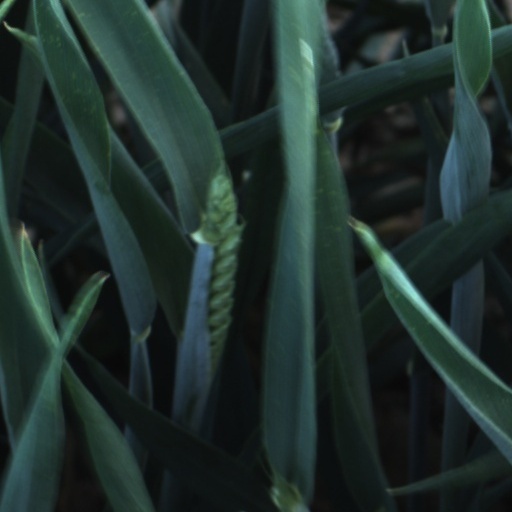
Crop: wheat